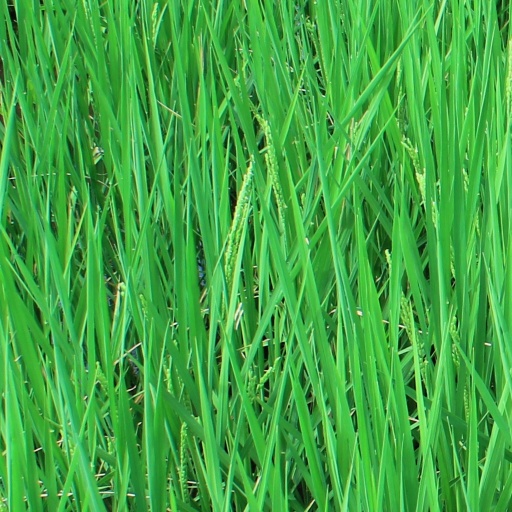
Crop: rice